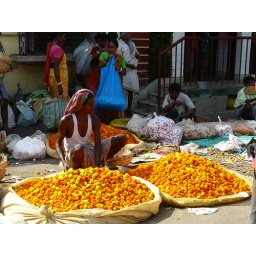
A corner of the flower market in Kolkata